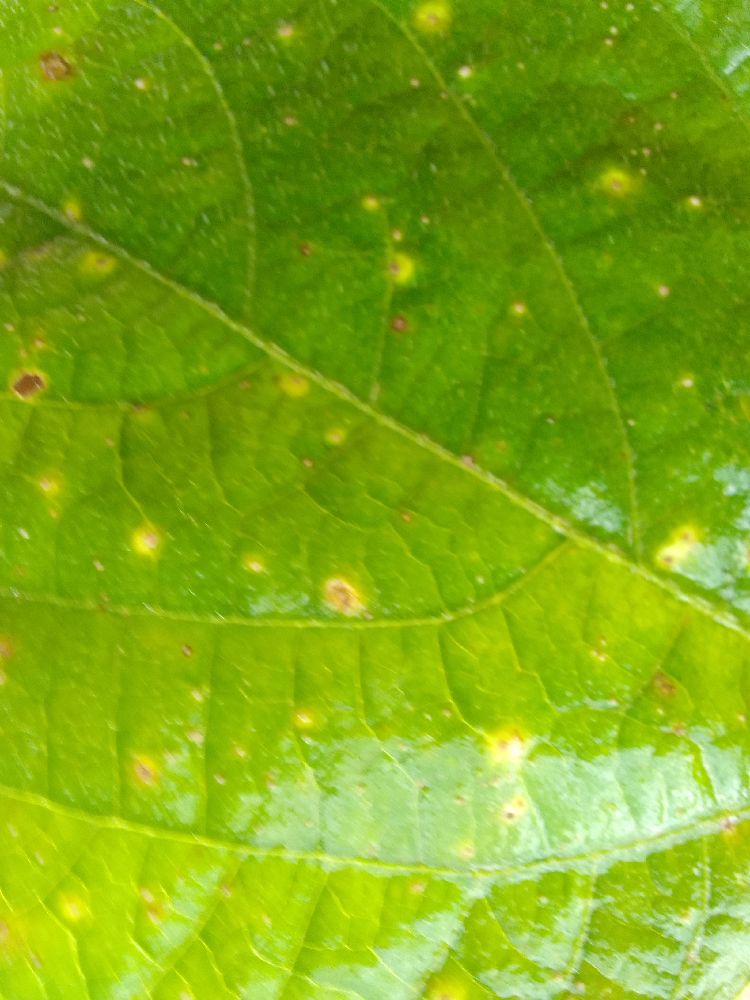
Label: rust